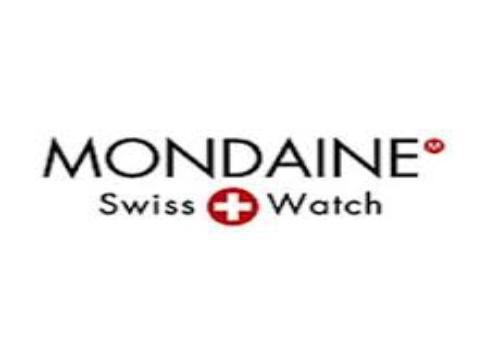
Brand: mondaine
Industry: Food